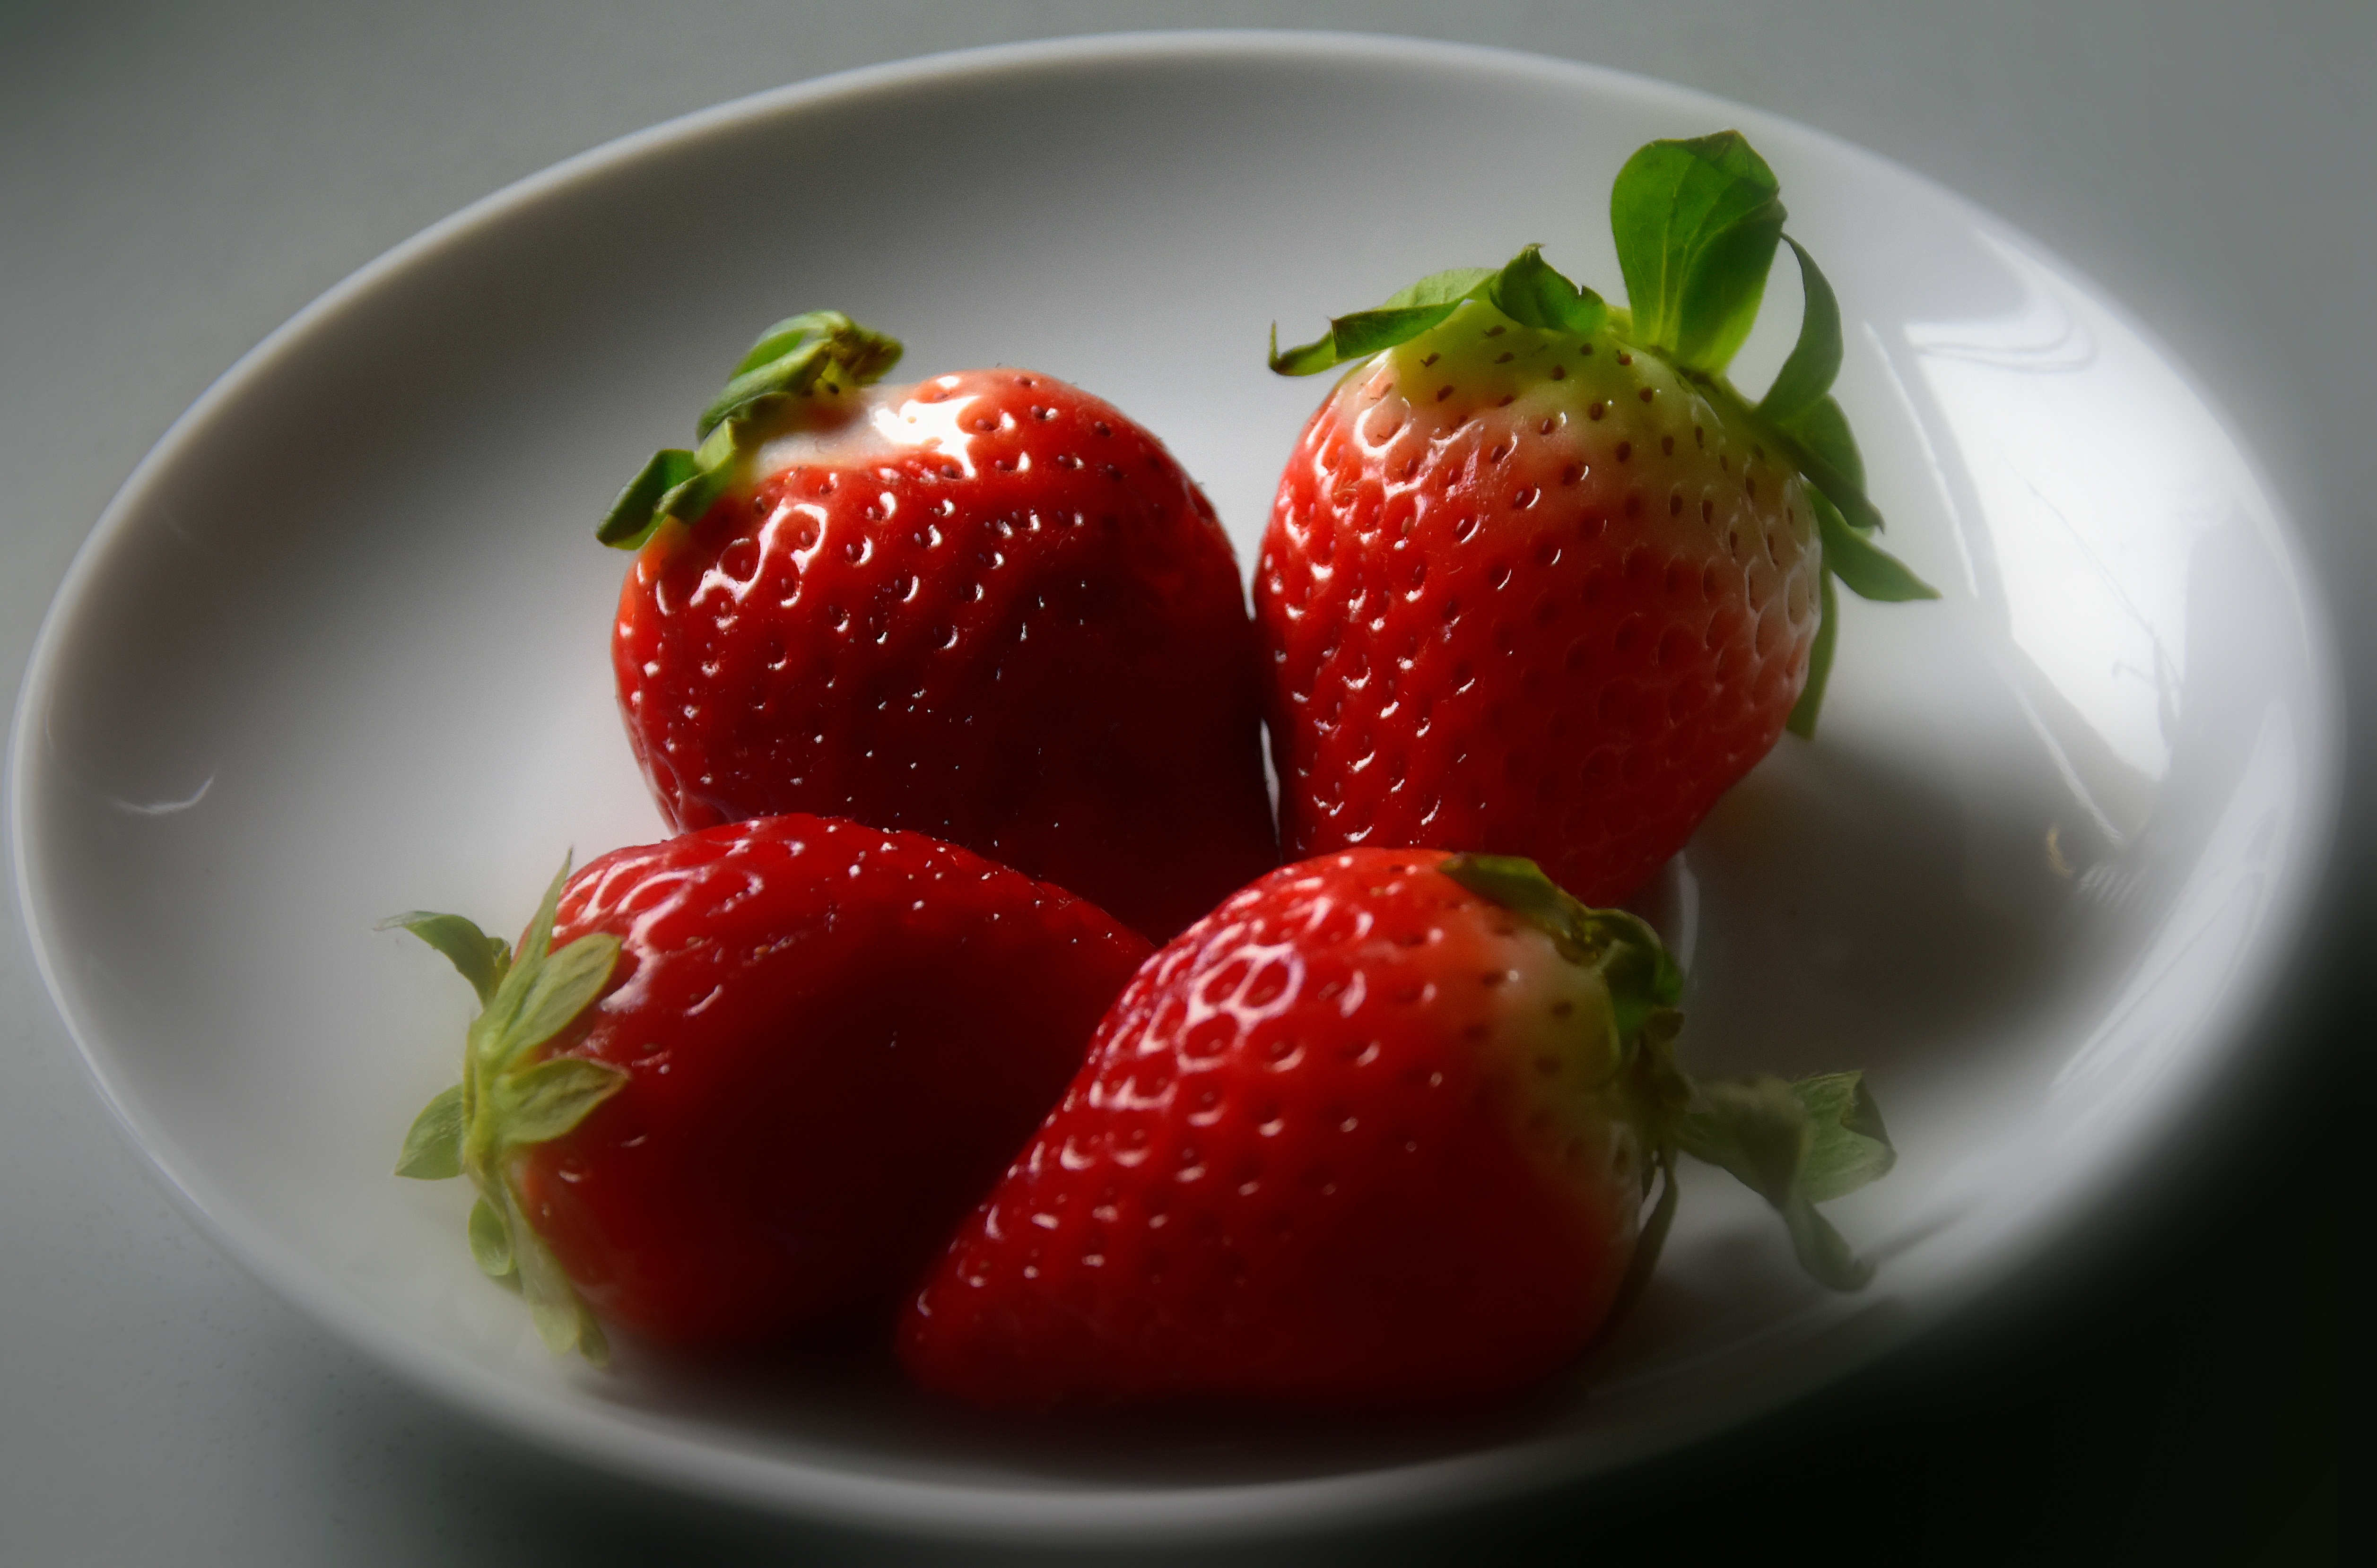
plant, fruit, meal, food, produce, dessert, strawberry, strawberries, frutti di bosco